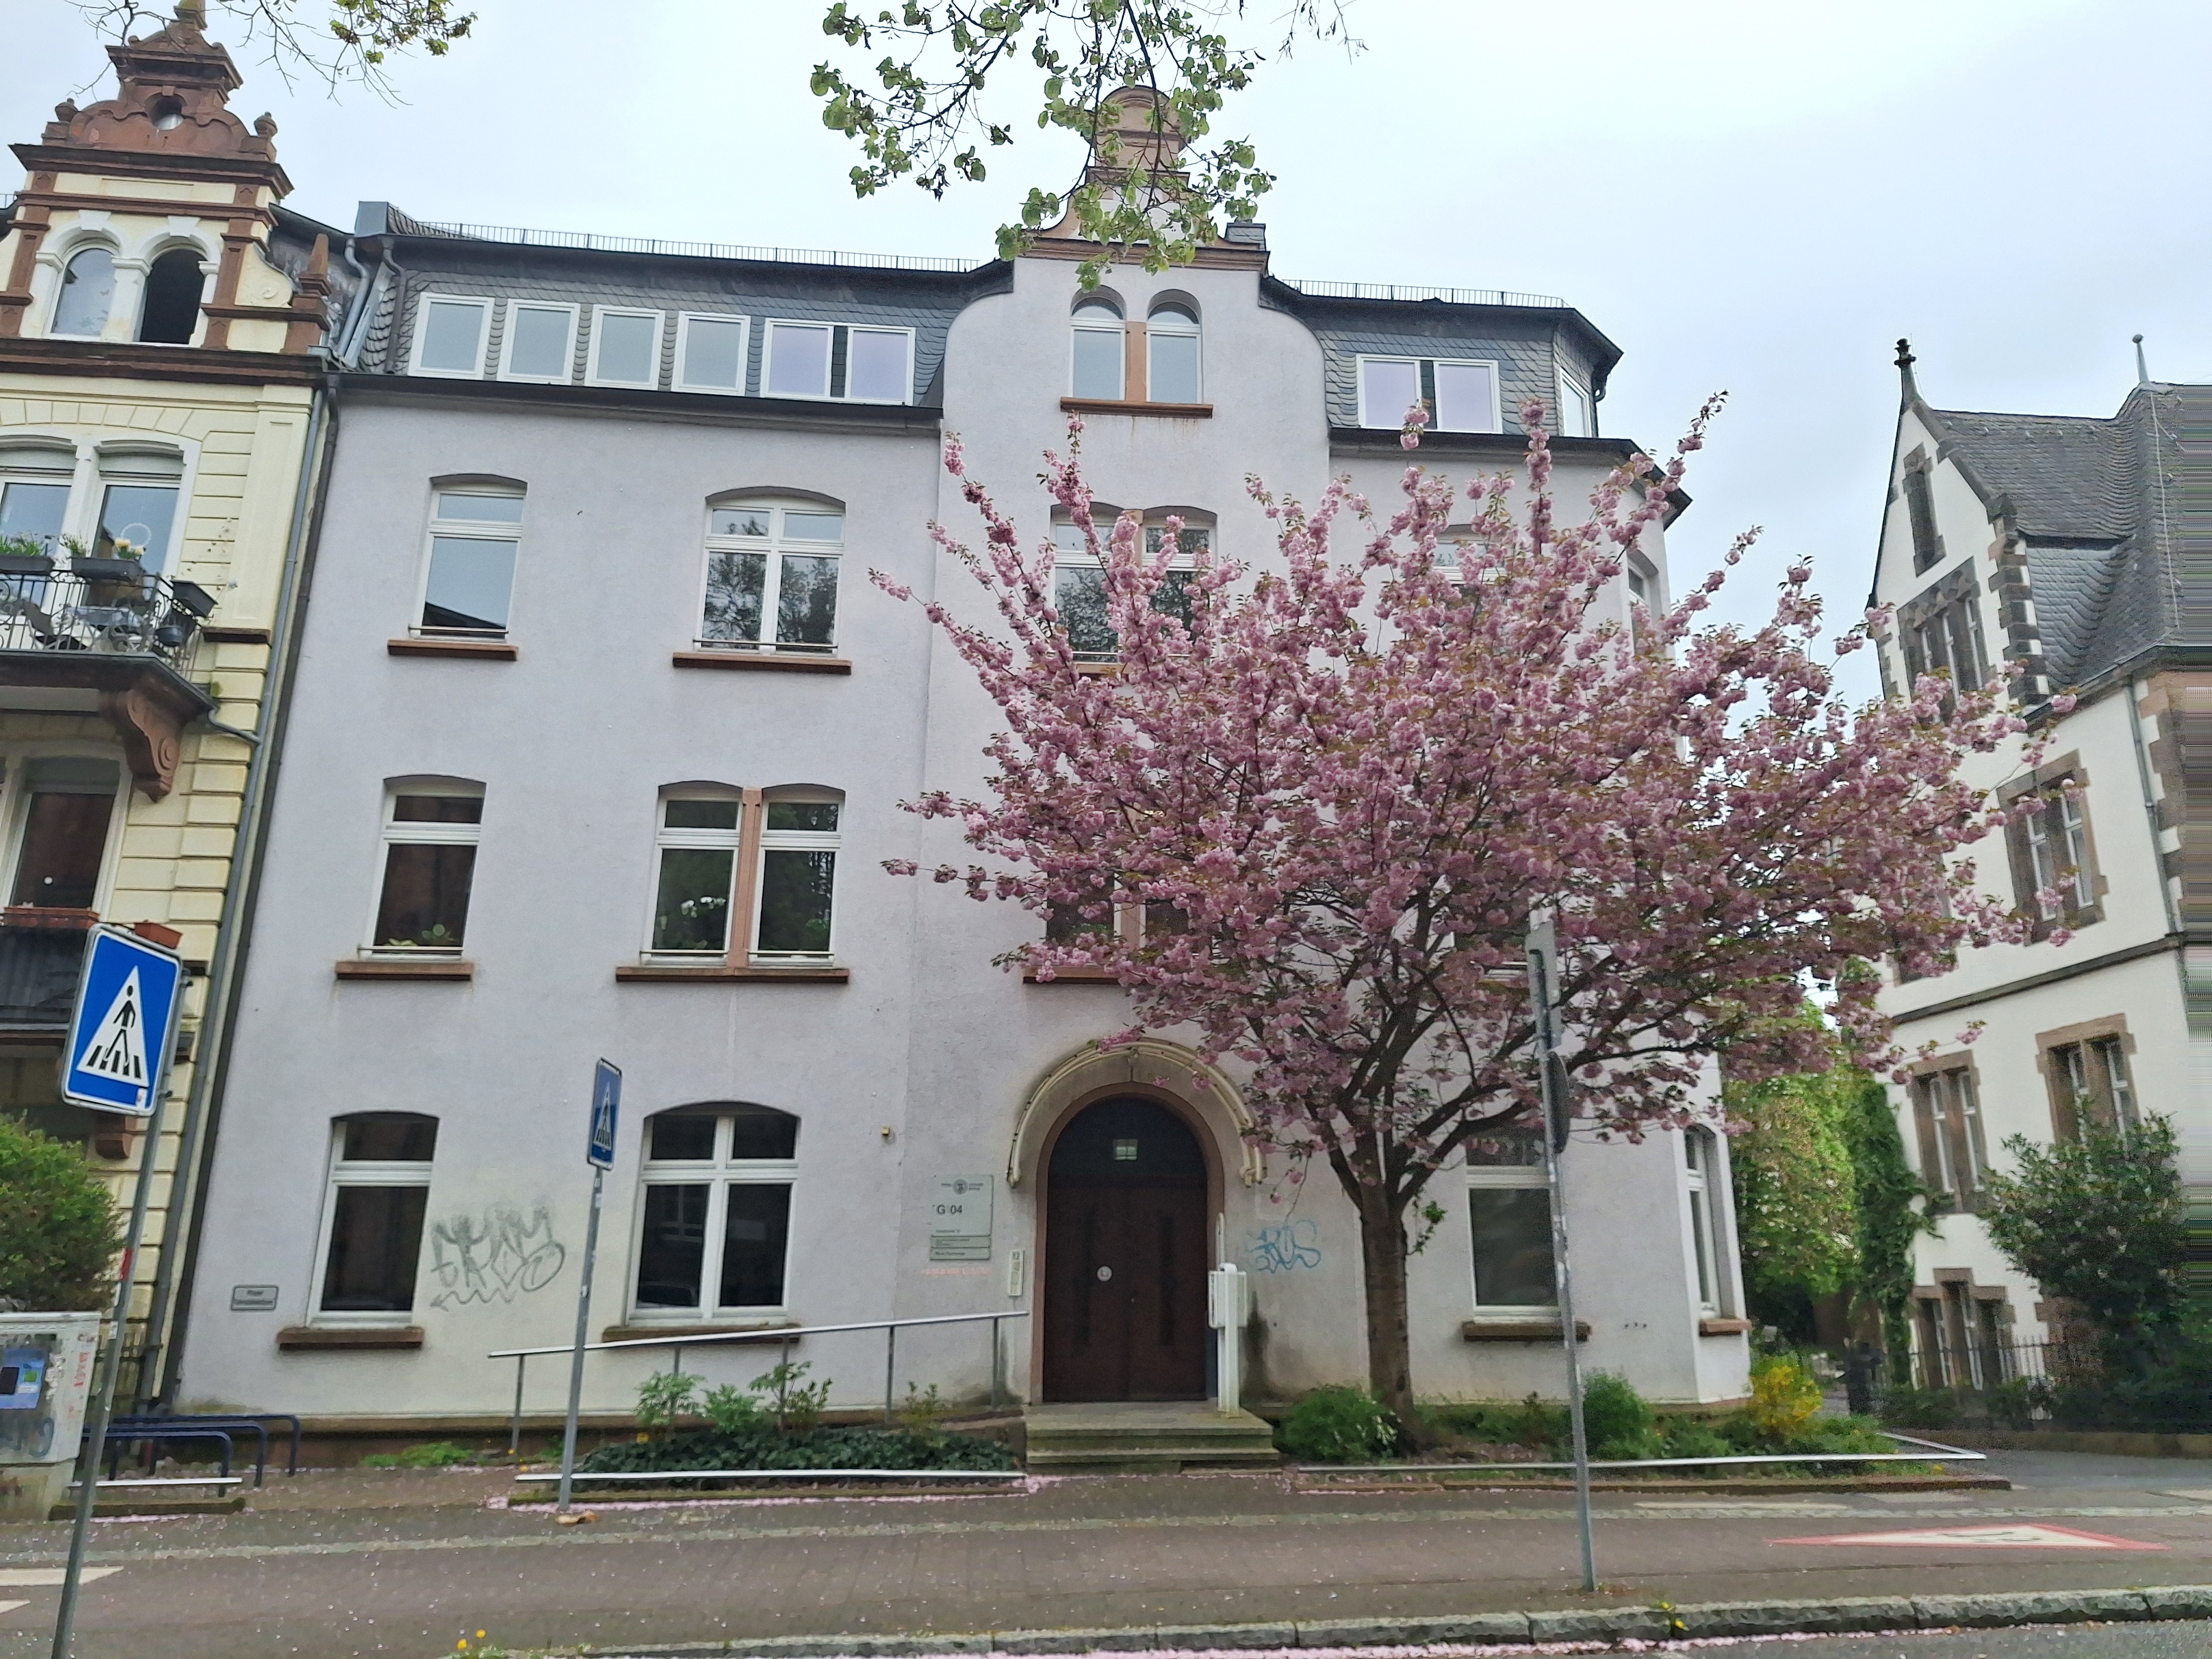
Building: Schulstraße 12